USS Decatur (DDG-73)

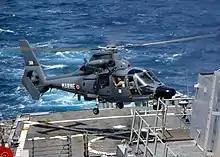
French Navy helicopter lands on USS "Decatur"s flight deck.

In December 2010, Commander Shanti Sethi was promoted from Executive Officer to Commanding Officer. She is the 12th female commander in the U.S. Navy.